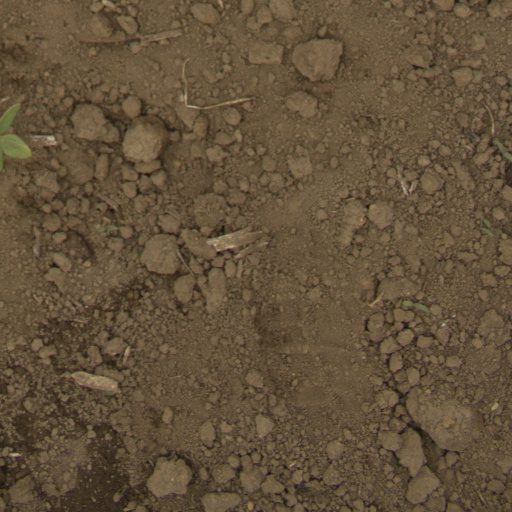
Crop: Jerusalem artichoke